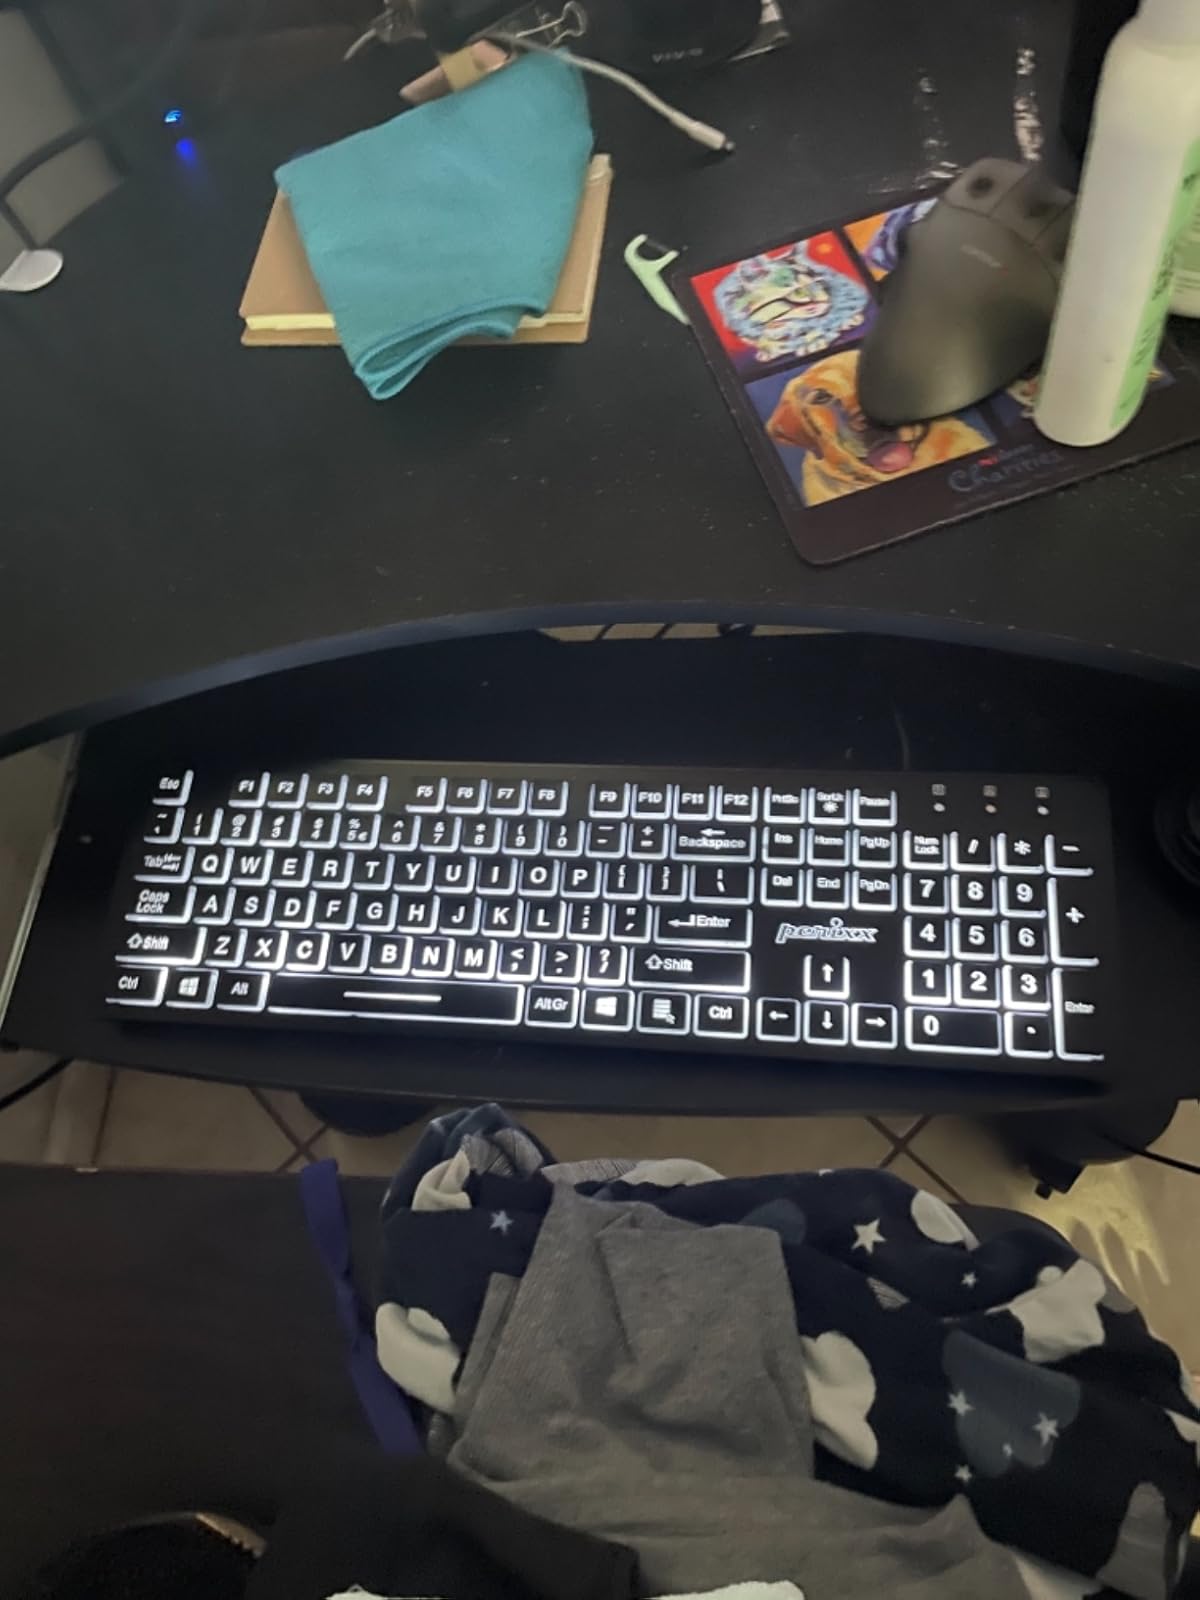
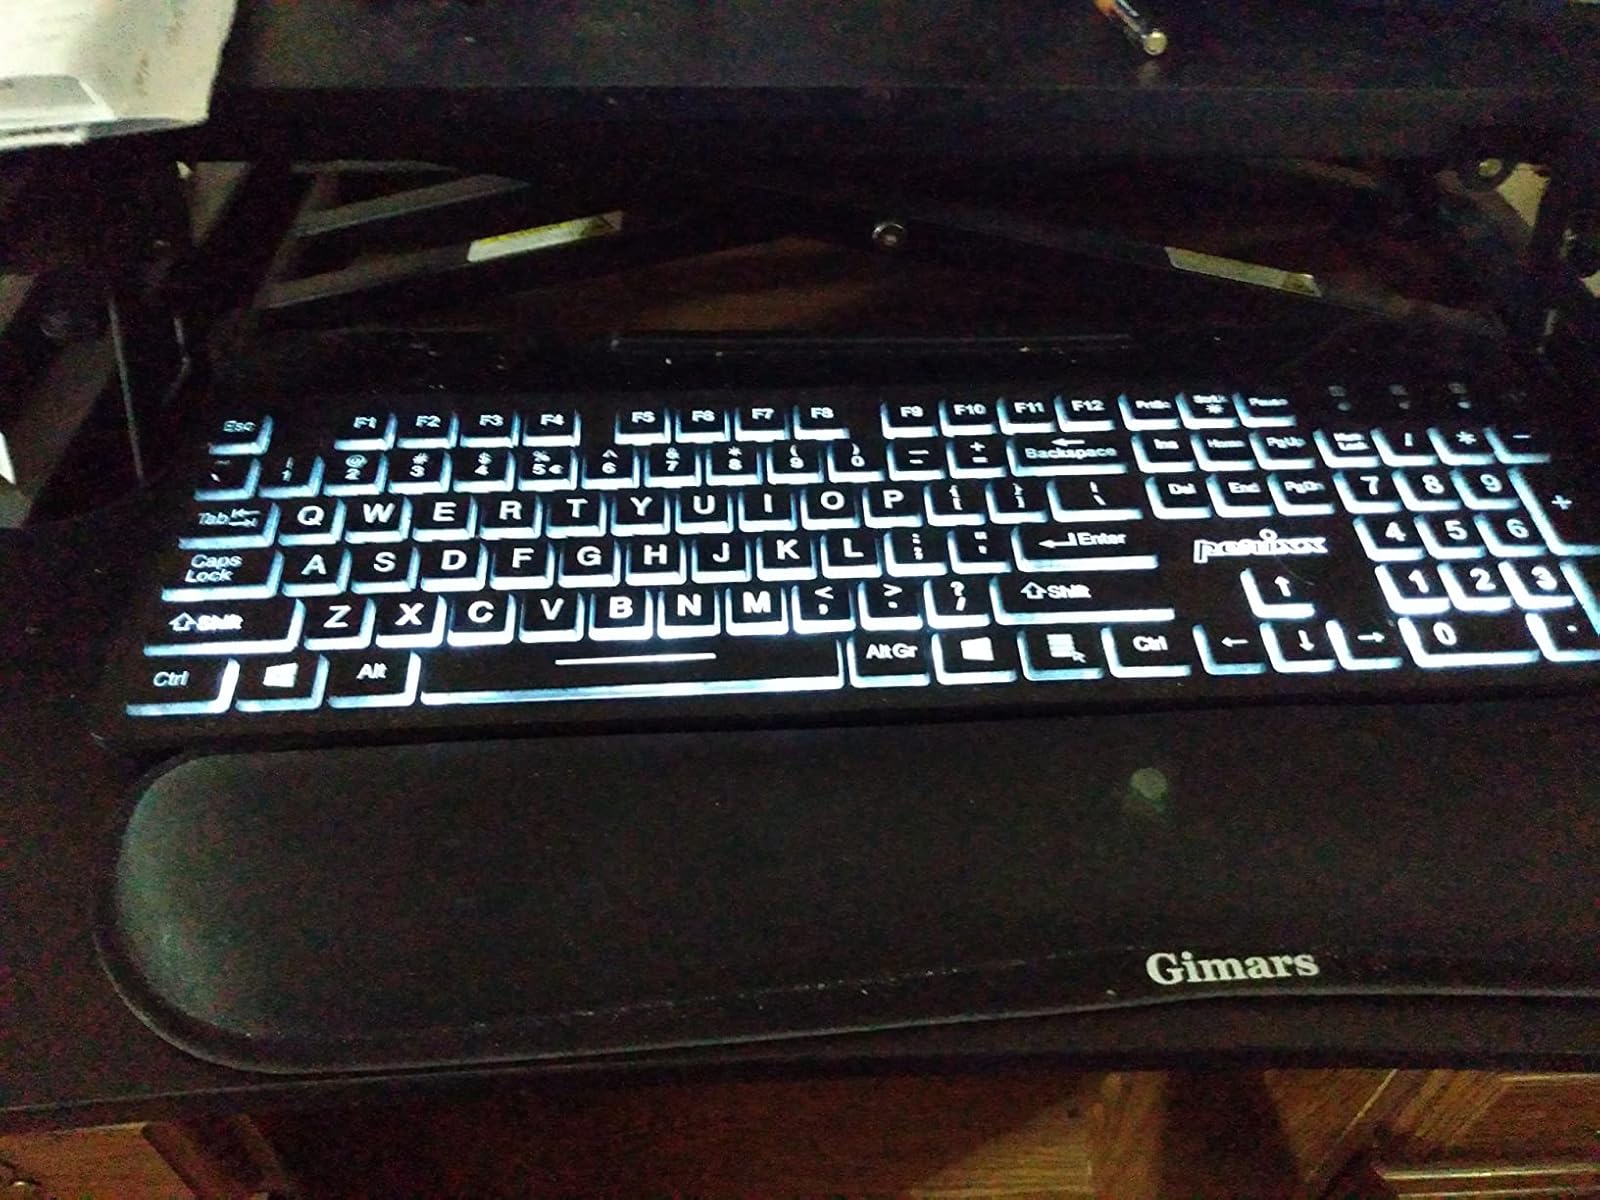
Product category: keyboard
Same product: yes